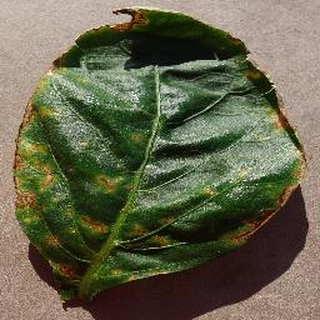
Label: bell_pepper_bacterial_spot